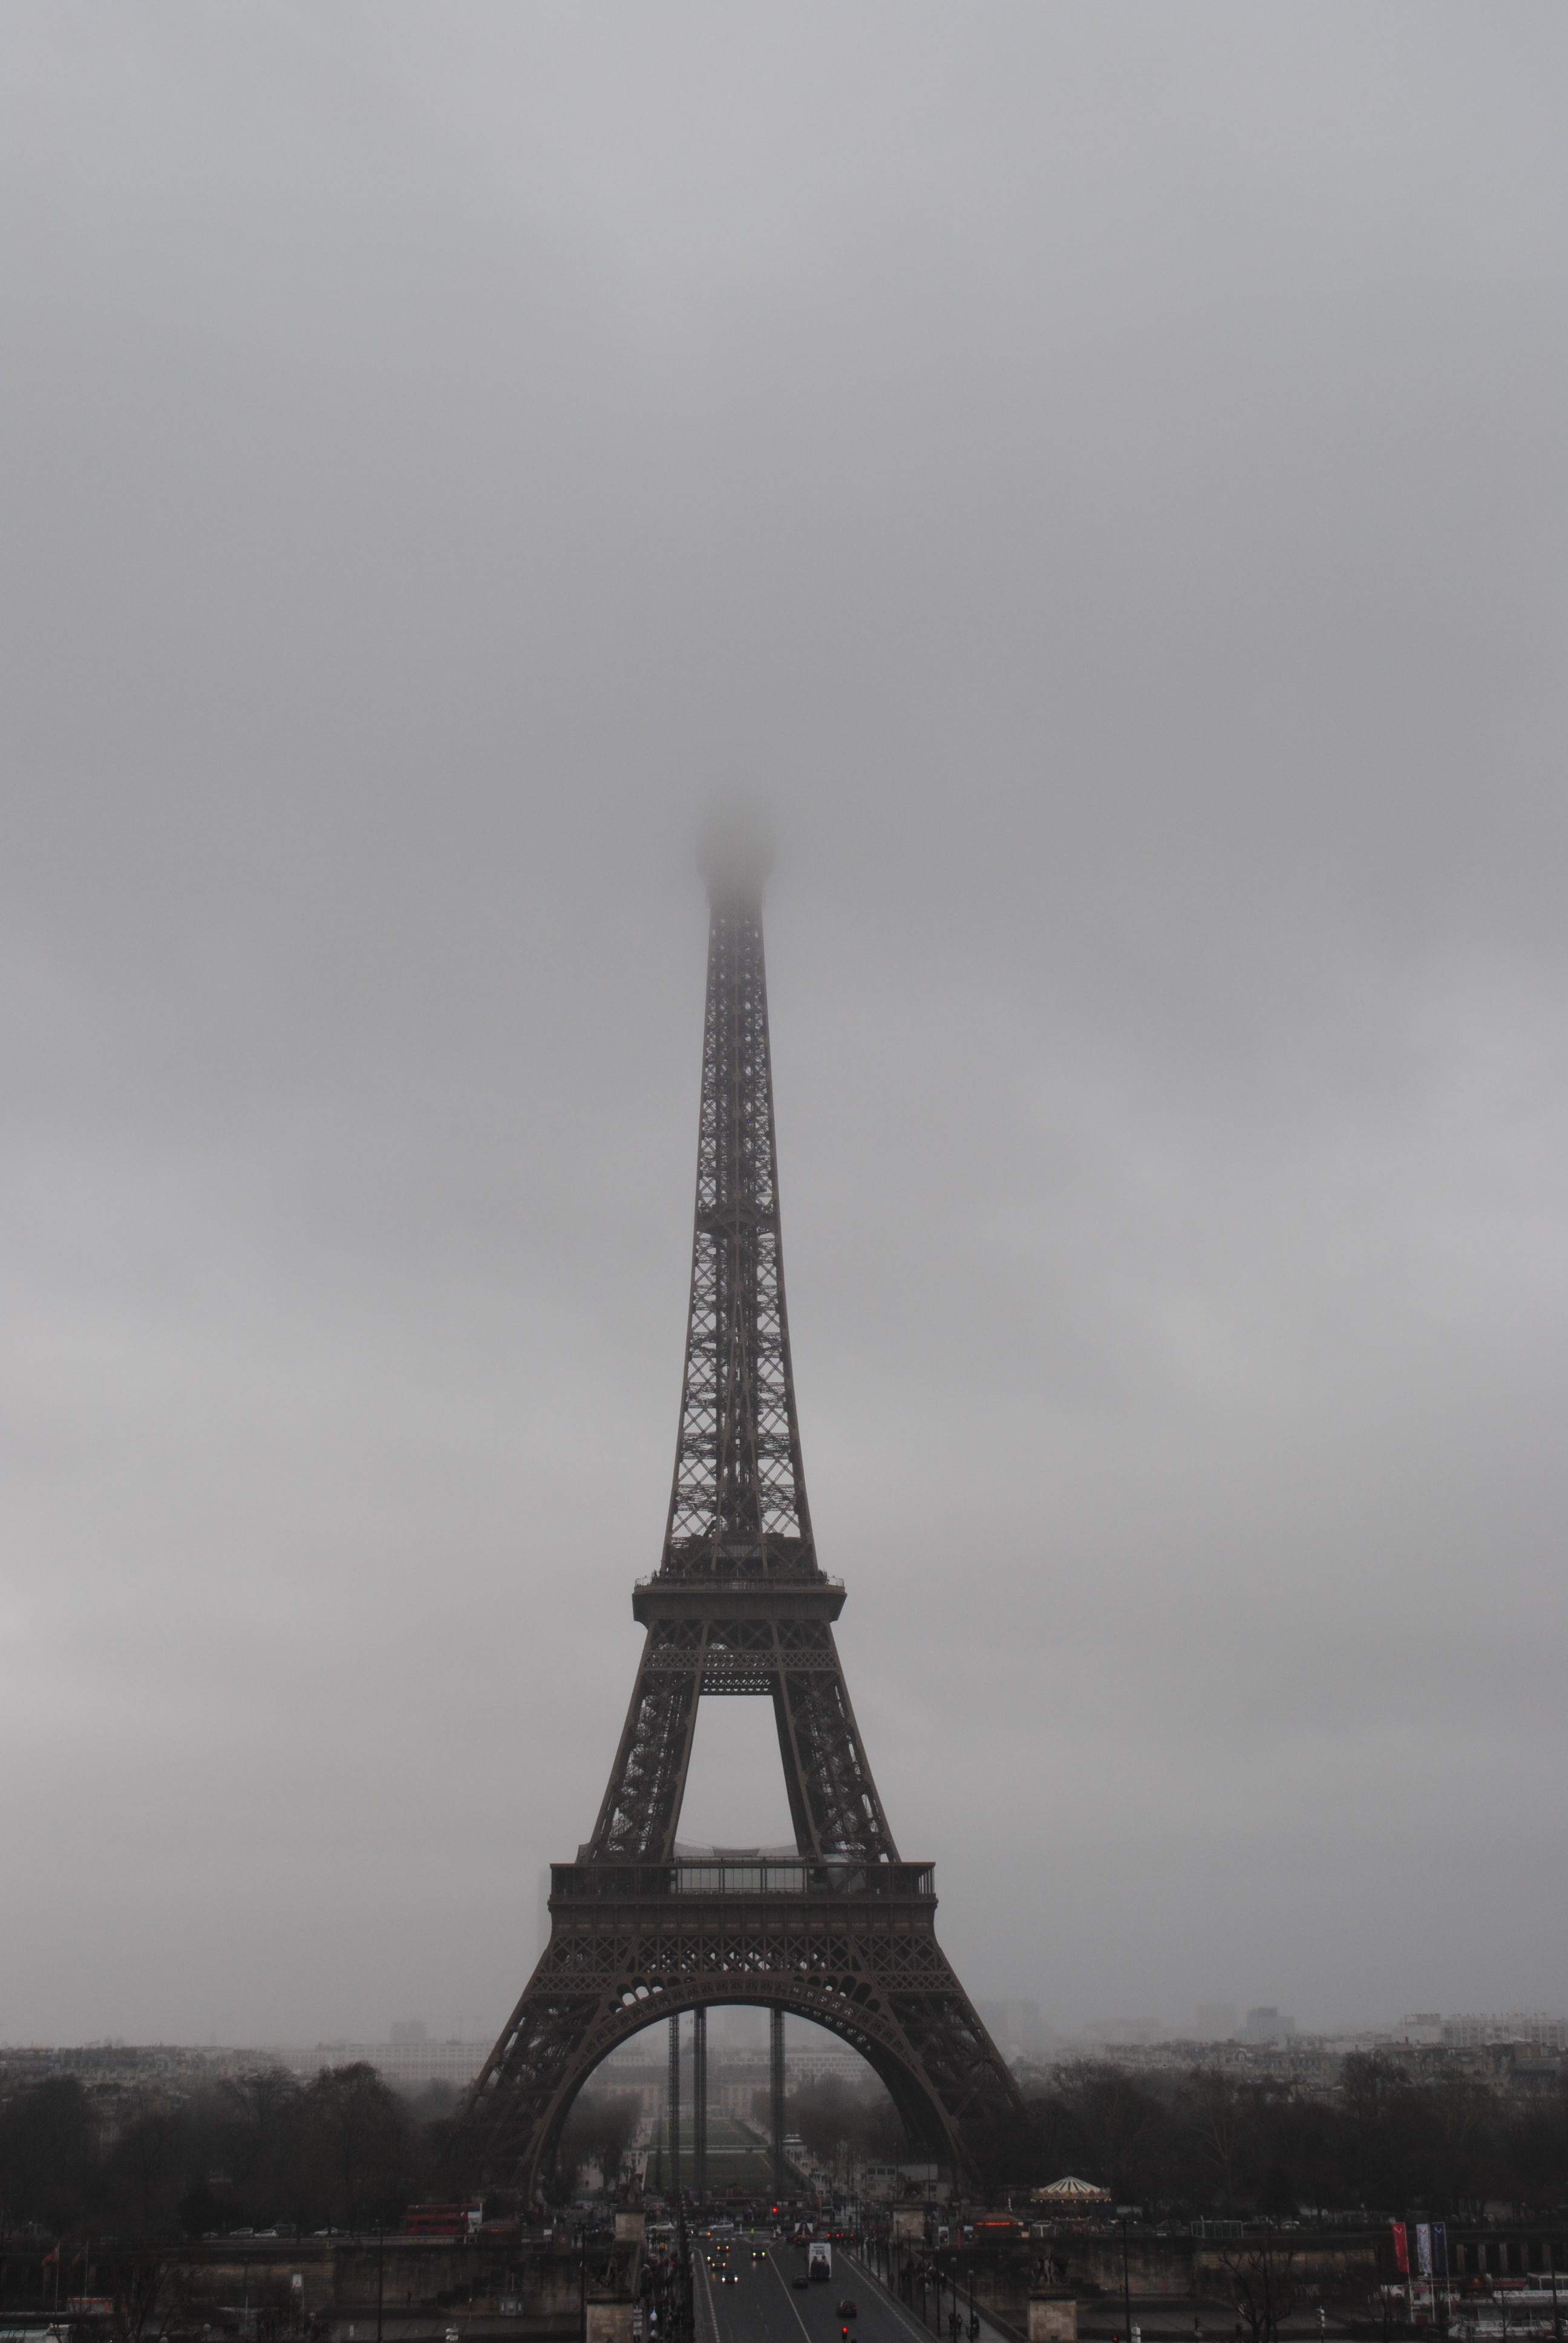
horizon, architecture, sky, fog, skyline, morning, town, eiffel tower, paris, skyscraper, foggy, monument, cityscape, dusk, france, reflection, sight, tower, weather, haze, landmark, sightseeing, spire, atmospheric phenomenon